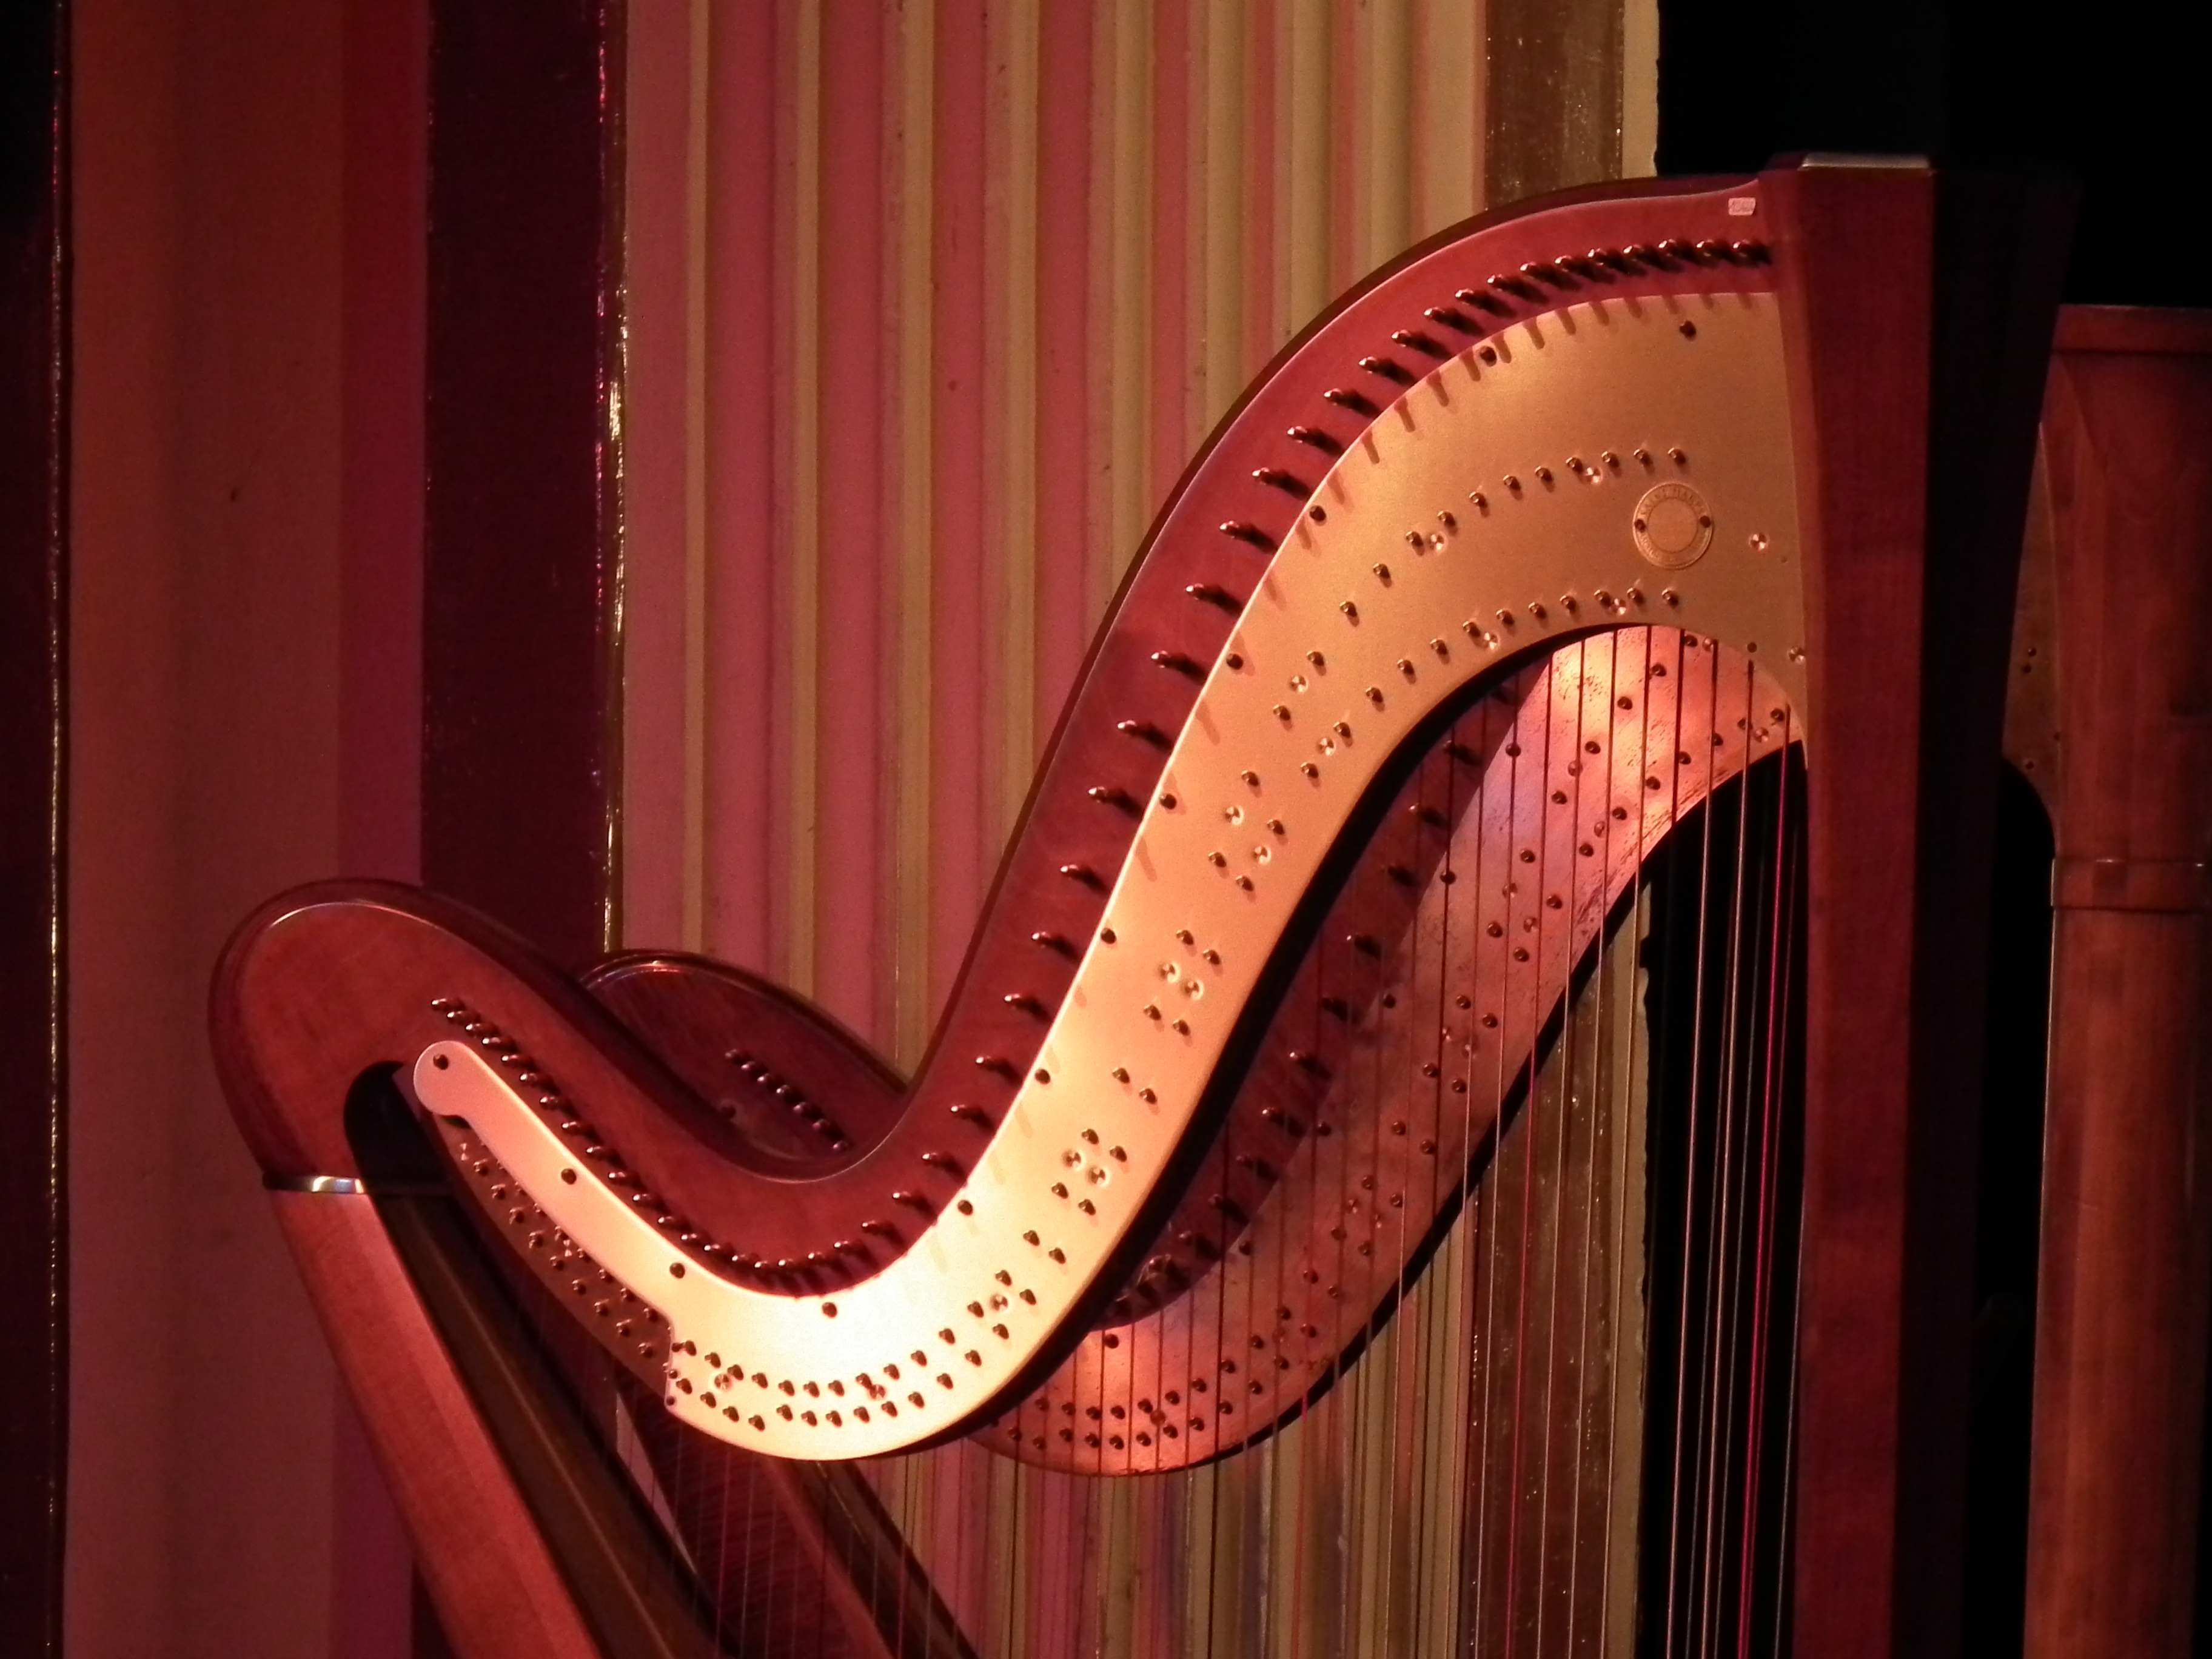
music, guitar, acoustic guitar, red, instrument, musical instrument, harp, string instrument, plucked string instruments, cl rsach